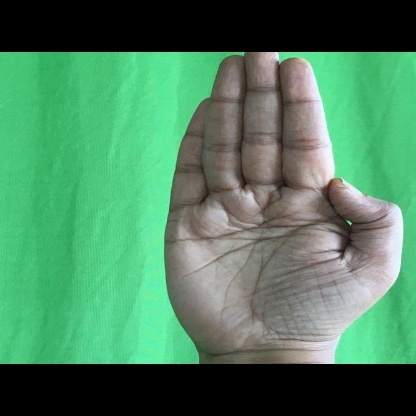
Mudra: Pathaka